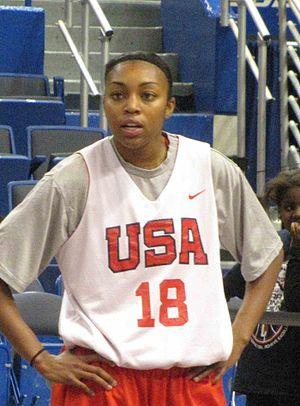
Le Trophée de la meilleure sixième femme de la WNBA ou Women’s National Basketball Association’s Sixth Woman of the Year Award est une distinction annuelle de la Women's National Basketball Association créée en 2007 pour récompenser la meilleure joueuse ne débutant pas les rencontres, mais ayant apporté une contribution significative à l’équipe. Sont éligibles les joueuses ayant entamé la rencontre plus de fois du banc que dans le cinq de départ.
La Women’s National Basketball Association est une ligue américaine professionnelle de basket-ball féminin, créée en 1996 et détenue par la NBA. La saison se déroule l’été, de mai à août pour la saison régulière et en septembre pour les play-offs, période creuse sur le calendrier sportif américain. De nombreuses joueuses jouent également hors États-Unis et notamment en Euroligue pendant l'inter-saison.
Renee Montgomery, née le 2 décembre 1986 à Saint Albans est une joueuse américaine professionnelle de basket-ball.